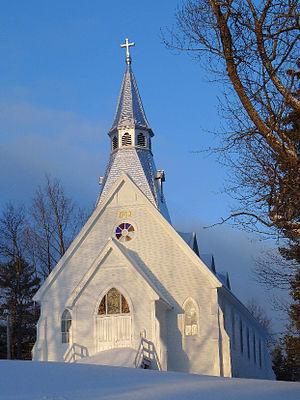
L'église Holy Trinity de Maple Grove dans la municipalité d'Irlande en Chaudière-Appalaches (Québec). Elle a été constuite entre 1900 et 1902. Elle a été citée monument historique en 2003.
L'église Holy Trinity de Maple Grove est une église anglicane situé dans le hameau de Maple Grove de la municipalité d'Irlande au Québec. Elle a été citée immeuble patrimonial par la municipalité d'Irlande en 2003.
Cette liste recense les biens du patrimoine immobilier de la Chaudière-Appalaches inscrits au répertoire du patrimoine culturel du Québec. Cette liste est divisées par municipalité régionale de comté géographique.
Irlande est une municipalité située dans la région administrative de Chaudière-Appalaches au Québec. Elle fait partie de la municipalité régionale de comté des Appalaches.